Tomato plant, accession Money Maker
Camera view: horizontal (90 deg, fisheye); turntable rotation: 210 degrees
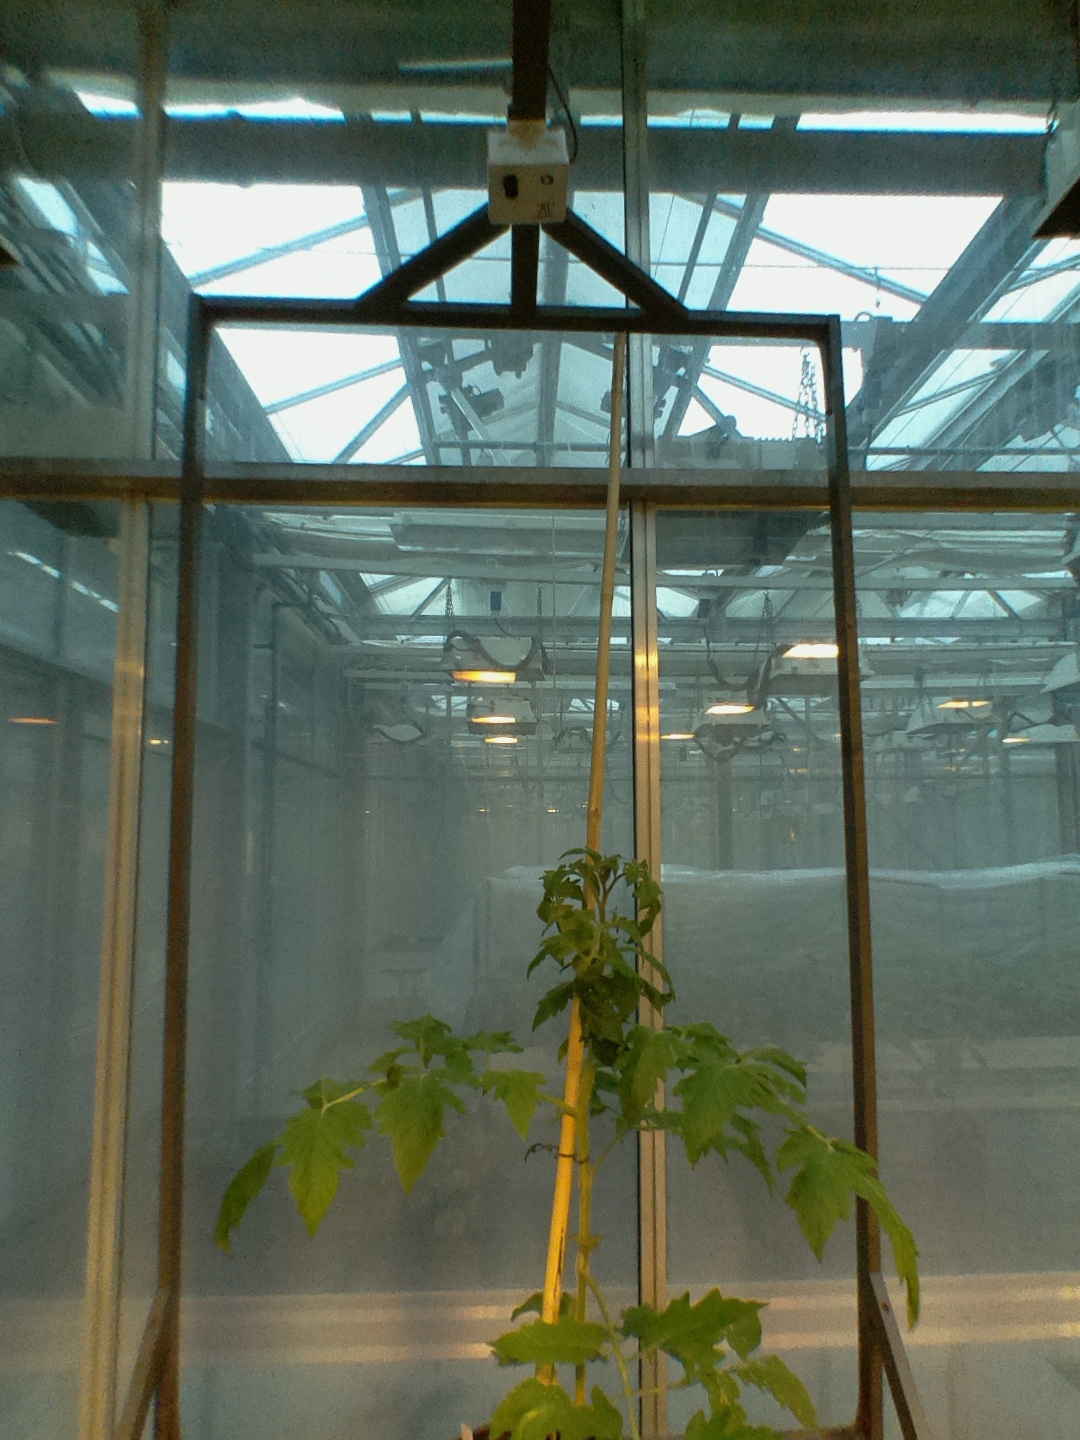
BBCH growth stage 51: First inflorence visible, visible closed flower bud